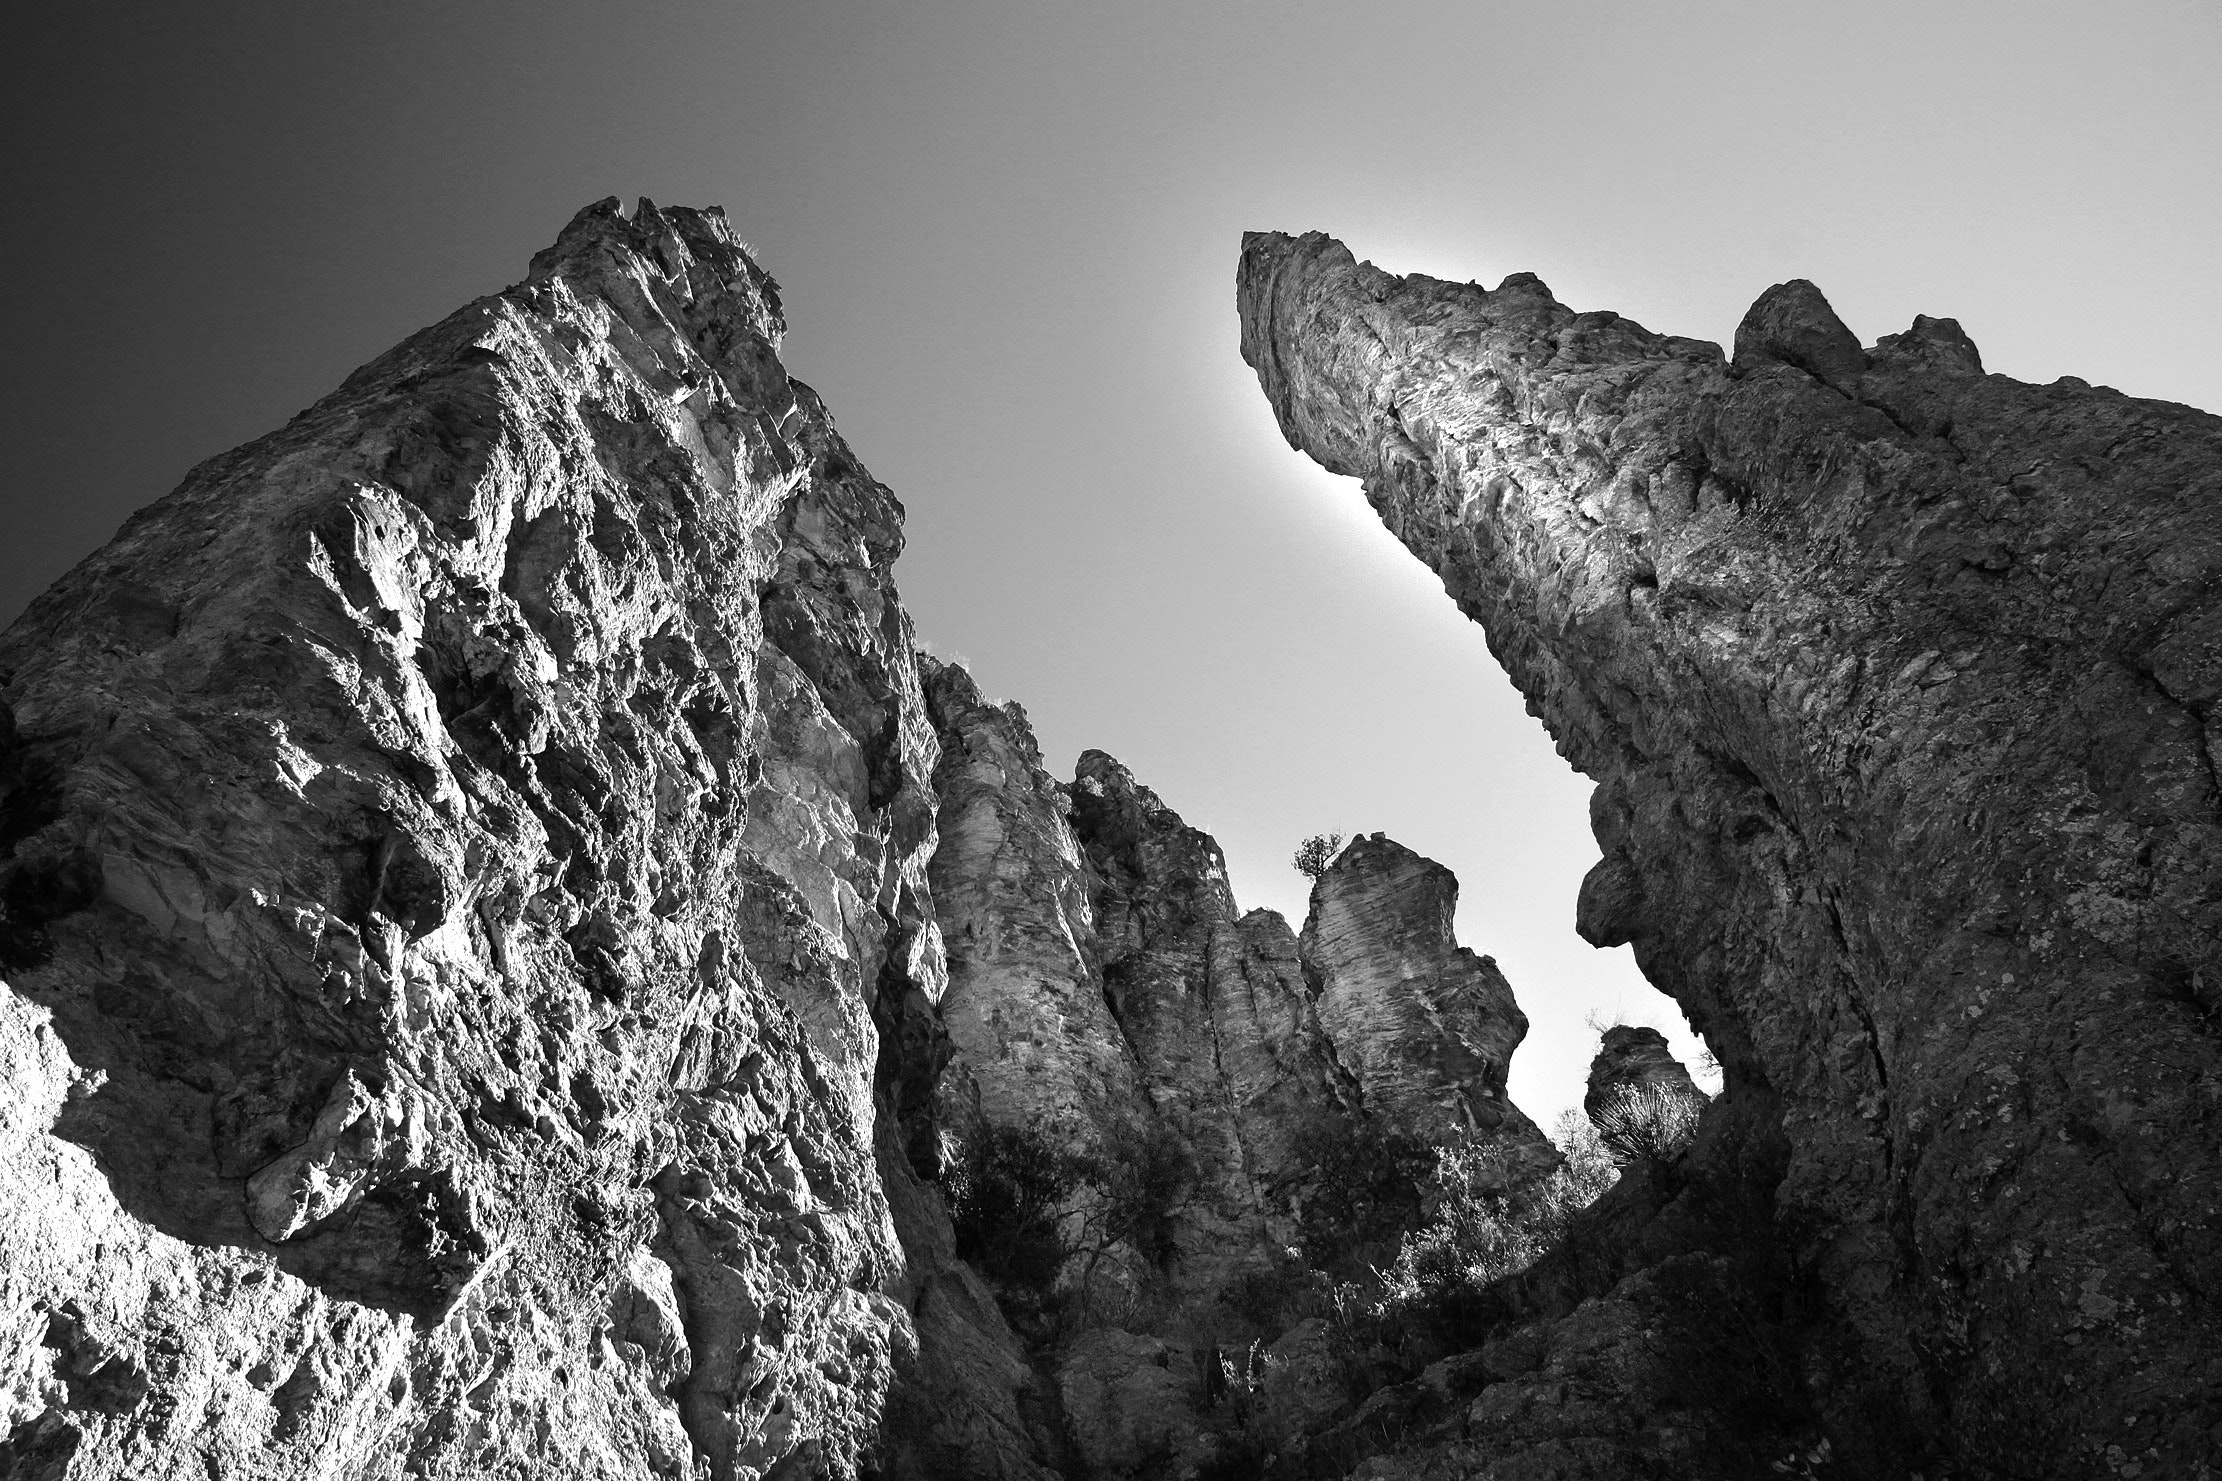
white, black, black and white, monochrome photography, rock, mountainous landforms, mountain, monochrome, formation, sky, geology, photography, stock photography, mountain range, tree, summit, landscape, massif, geological phenomenon, national park, alps, igneous rock, cloud, world, style, intrusion, outcrop, ridge